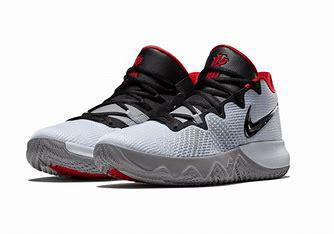
Brand: Nike
Model: Kyrie Flytrap 4